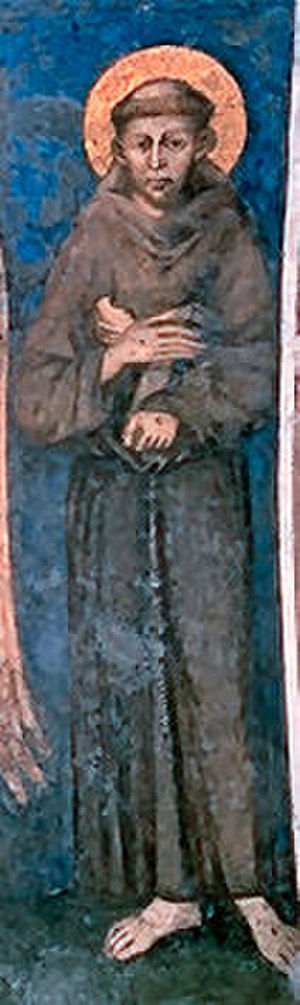
Frans af Assisi / Frans søger Gud
Frans af Assisi, malet af Cimabue.
Frans af Assisi, er grundlæggeren af Franciskanerordenen. Den nuværende pave, Frans, har taget navn efter ham.